Darnell Savage

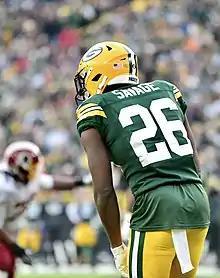
Savage in 2019

On September 5, 2019, Savage made his professional regular season debut and first career start in the Green Bay Packers' season-opener, recording three solo tackles and a pass deflection in a 10–3 victory at the Chicago Bears. The following week, he collected a season-high six solo tackles and broke up a pass during a 21–16 win in the Packers' home-opener against the Minnesota Vikings. On September 22, 2019, Savage broke up a pass and made his first career interception on a pass attempt thrown by Joe Flacco to wide receiver Emmanuel Sanders during a 27–16 win against the Denver Broncos. In Week 5, Savage made one tackle before he had to exit in the third quarter of a 34–24 win at the Dallas Cowboys due to an injury. He was diagnosed with a high ankle sprain and subsequently missed the next two games (Weeks 6–7). He returned in Week 8 and collected a season-high eight combined tackles (seven solo) in a 31–24 victory at the Kansas City Chiefs. He finished his rookie campaign in 2019 with a total of 50 combined tackles (38 solo), five pass deflections, two forced fumbles, and two interceptions in 14 games and 14 starts. He was named to the PFWA All-Rookie Team.